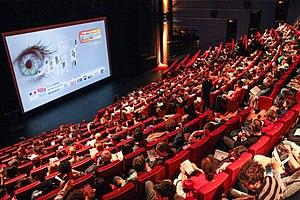
Festival des Très Courts - Forum des images - Paris - 3 mai 2013
Le Très Court International Film Festival est un festival de cinéma annuel qui se tient début juin dans plusieurs villes simultanément. Il est dédié aux courts-métrages de quatre minutes ou moins. Des centaines de courts-métrages en provenance du monde entier y sont présentés en compétition.